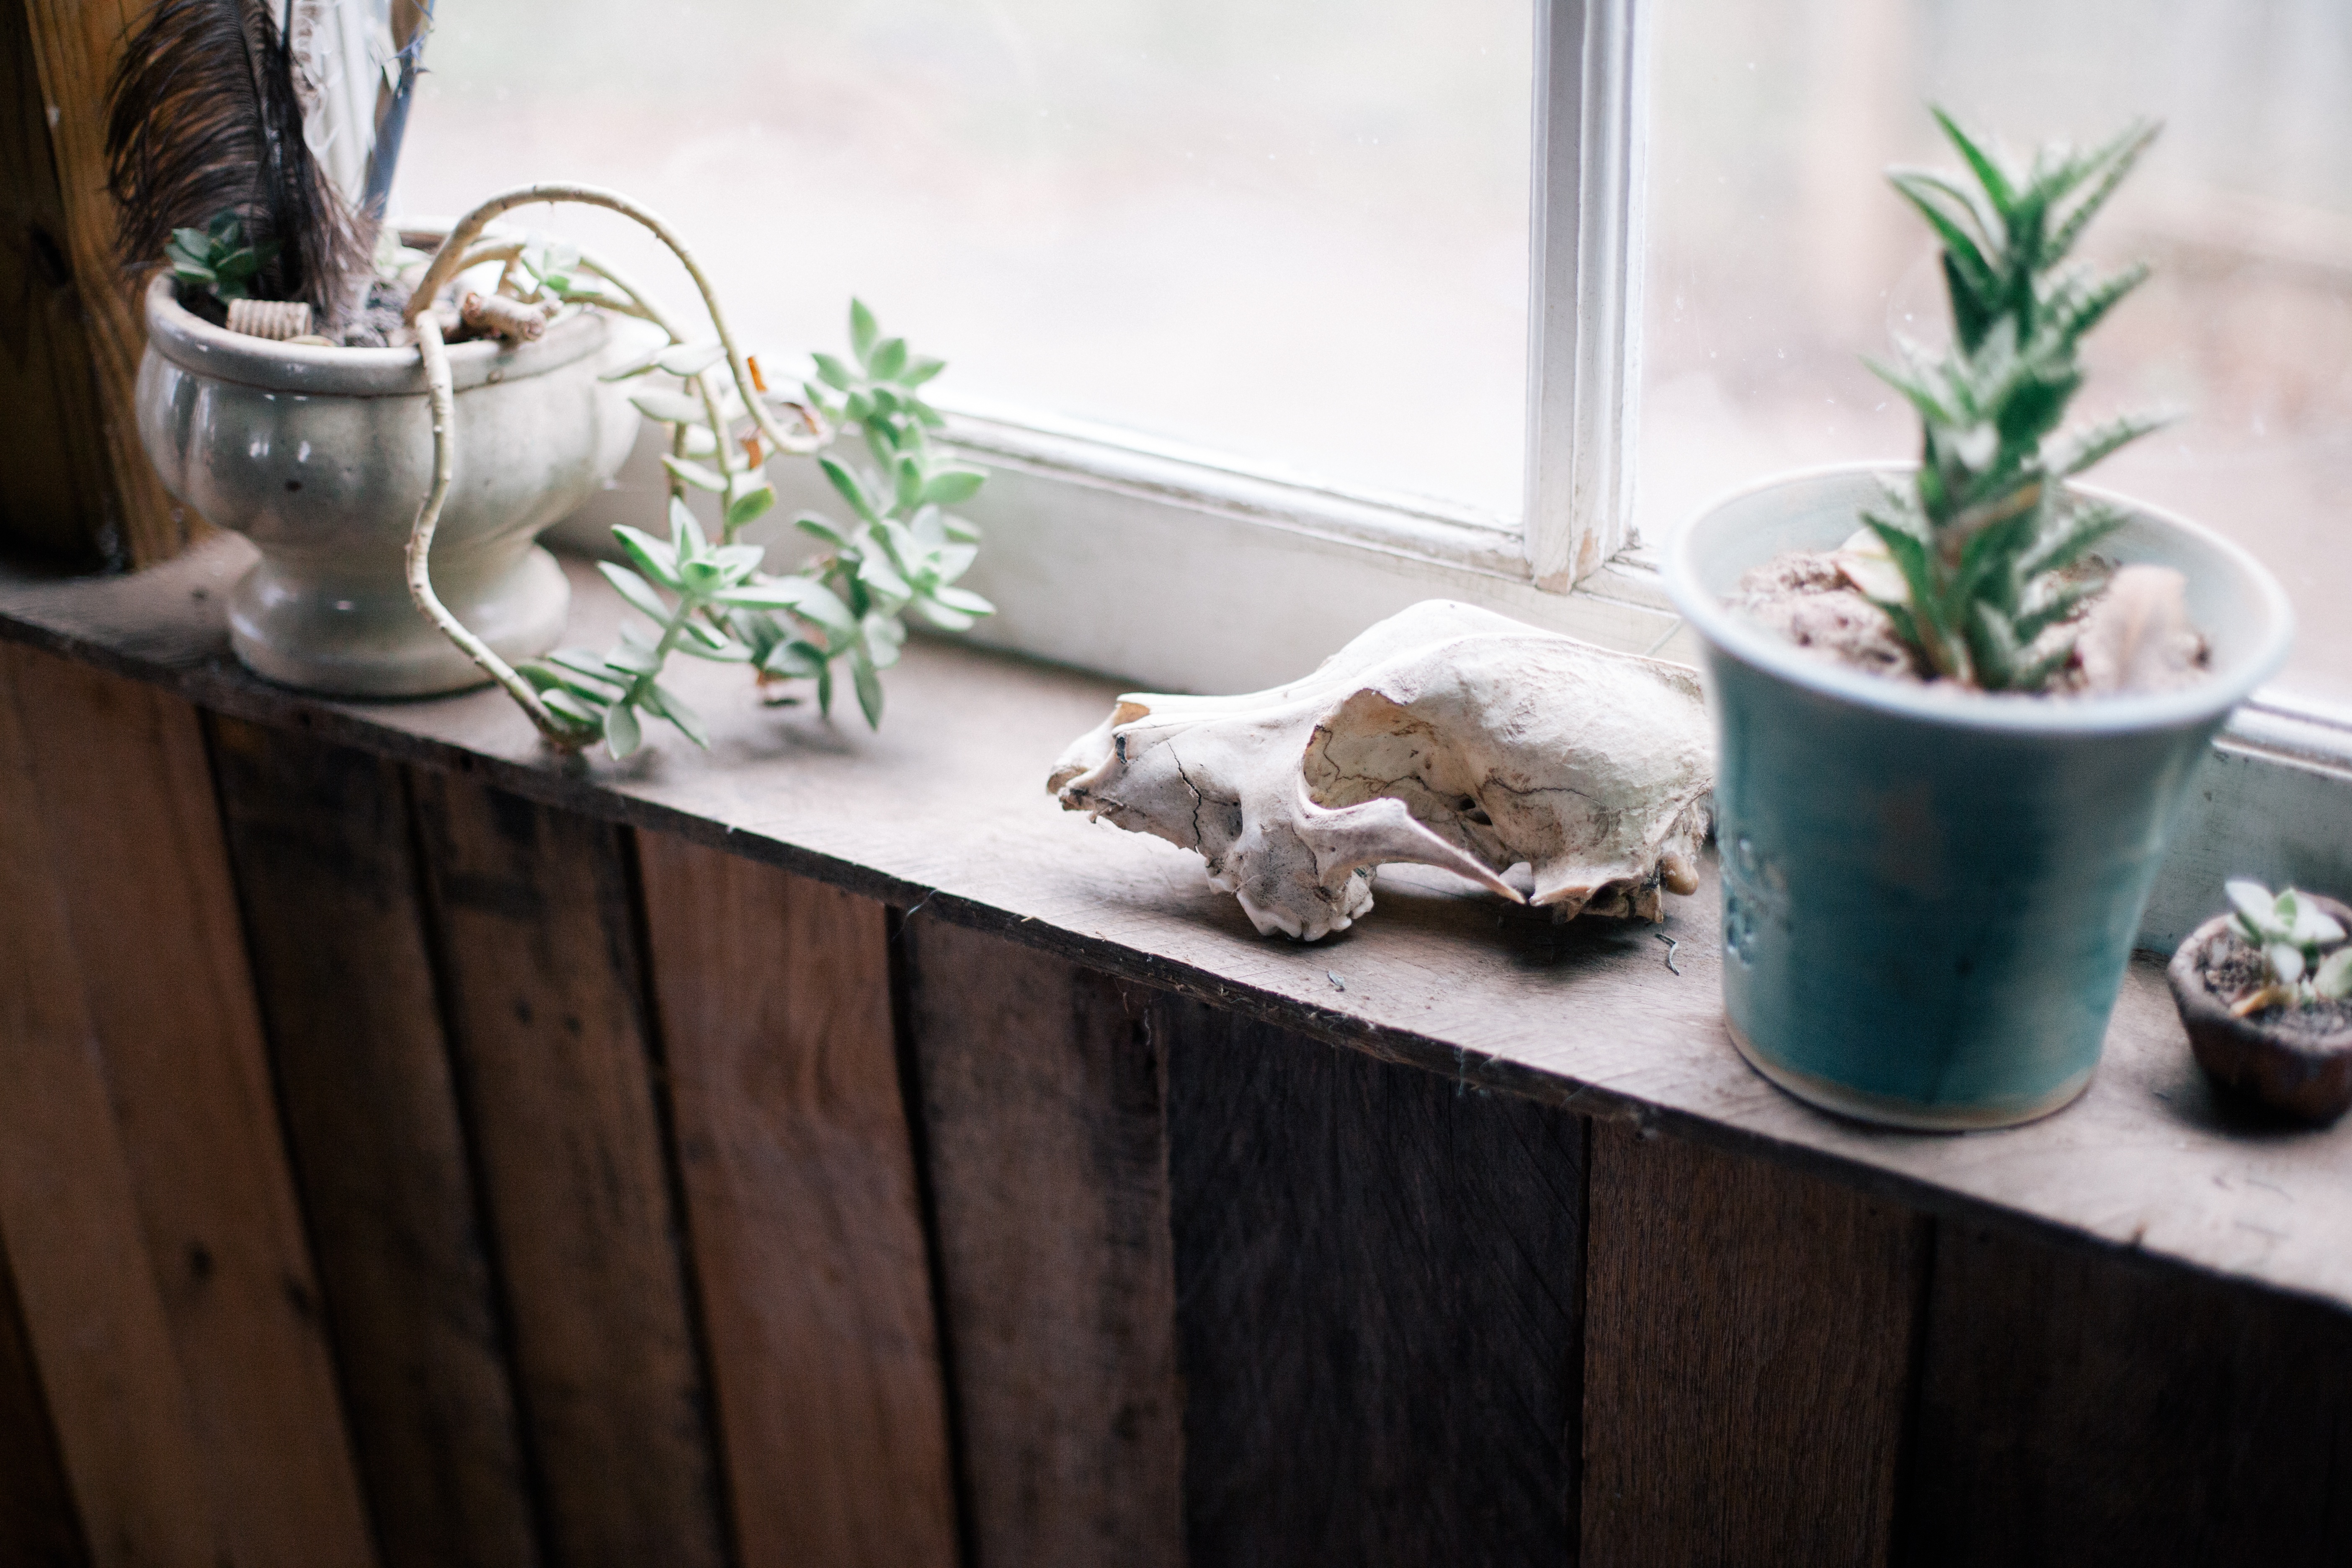
table, kitten, cat, flooring